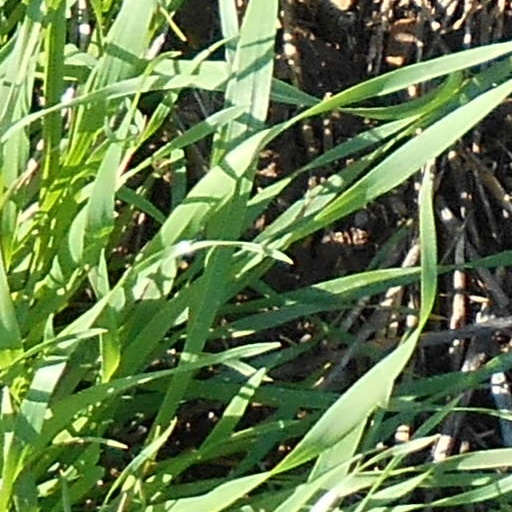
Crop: wheat